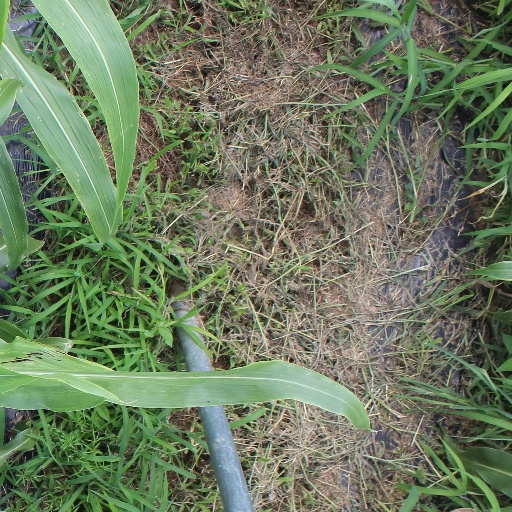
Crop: sorghum